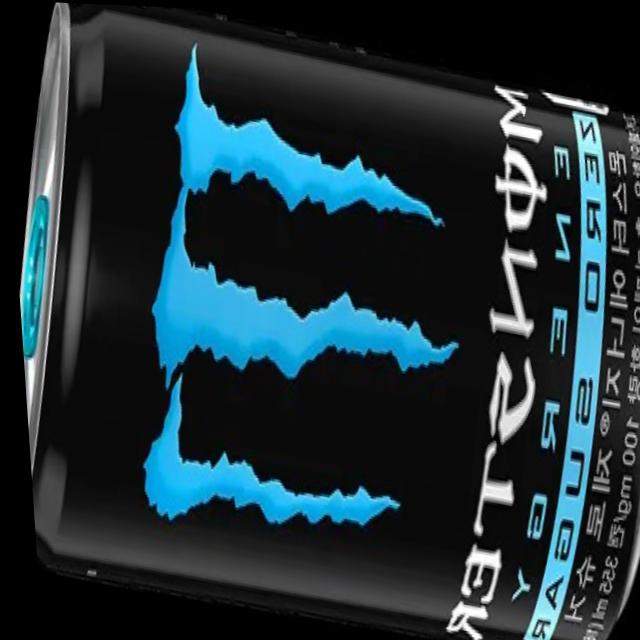
Label: cans